Living Memory (paintings)

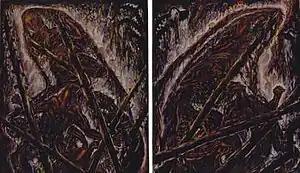
Extinguishing the Sun, the Moon and the Stars, diptych, oil on canvas, 3.65 X 6 meters (12 X 20 feet), 1993

Living Memory is the title of a series of 9 mural-size paintings on the Holocaust painted by Nabil Kanso in 1980, 1990 and 1993–94.